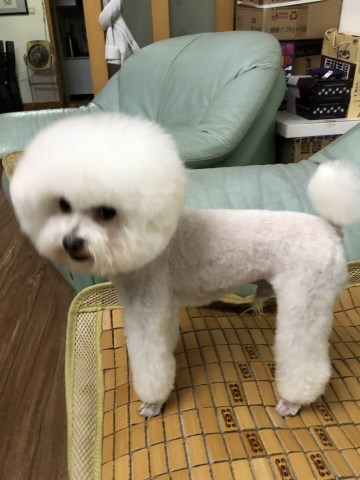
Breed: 3083-n000117-Bichon_Frise